Yes We Can (will.i.am song)

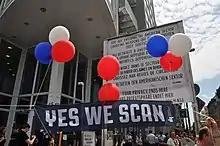
Protesters against the NSA surveillance program PRISM.

Since the original posting on YouTube, the video has been re-posted a number of times by other users and as of February 23, 2008, the video had been watched a combined total of more than 22 million times among all of the postings. It had also been viewed more than 4 million times on Dipdive, for a combined web total of more than 26 million viewings. By July 22, 2008, the video had been watched over 21 million times on YouTube and other sites. The video also won will.i.am a Webby Award for "Artist of the Year". It was criticized, however, by conservative commentators for being over-the-top and worshipful. John Legend and will.i.am performed the song on the final day of the 2008 Democratic National Convention at INVESCO Field, Denver, Colorado.